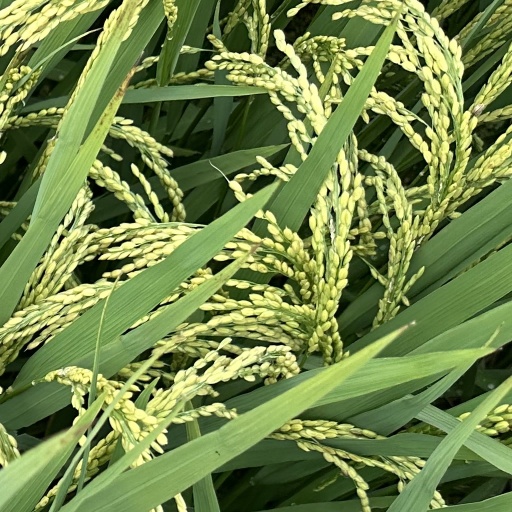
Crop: rice